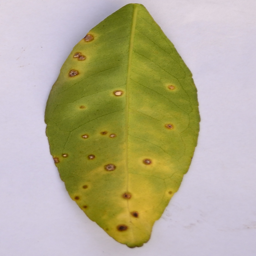
Plant part: leaf
Disease: canker